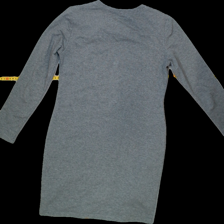
View: back
Type: Dress
Category: Ladies
Brand: Not Applicable
Colors: Grey
Material: 100%cotton
Pattern: Glitter
Size: L
Trend: No trend
Stains: No
Price range: 50-100
Recommended usage: Reuse